Juan Sumulong Memorial Junior College

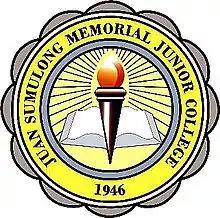
Juan Sumulong Memorial Junior College, a part of JSMSS

Juan Sumulong Memorial Junior College, commonly abbreviated as JSMJC, is an elementary to secondary educational institution located in Taytay, Rizal, Philippines.